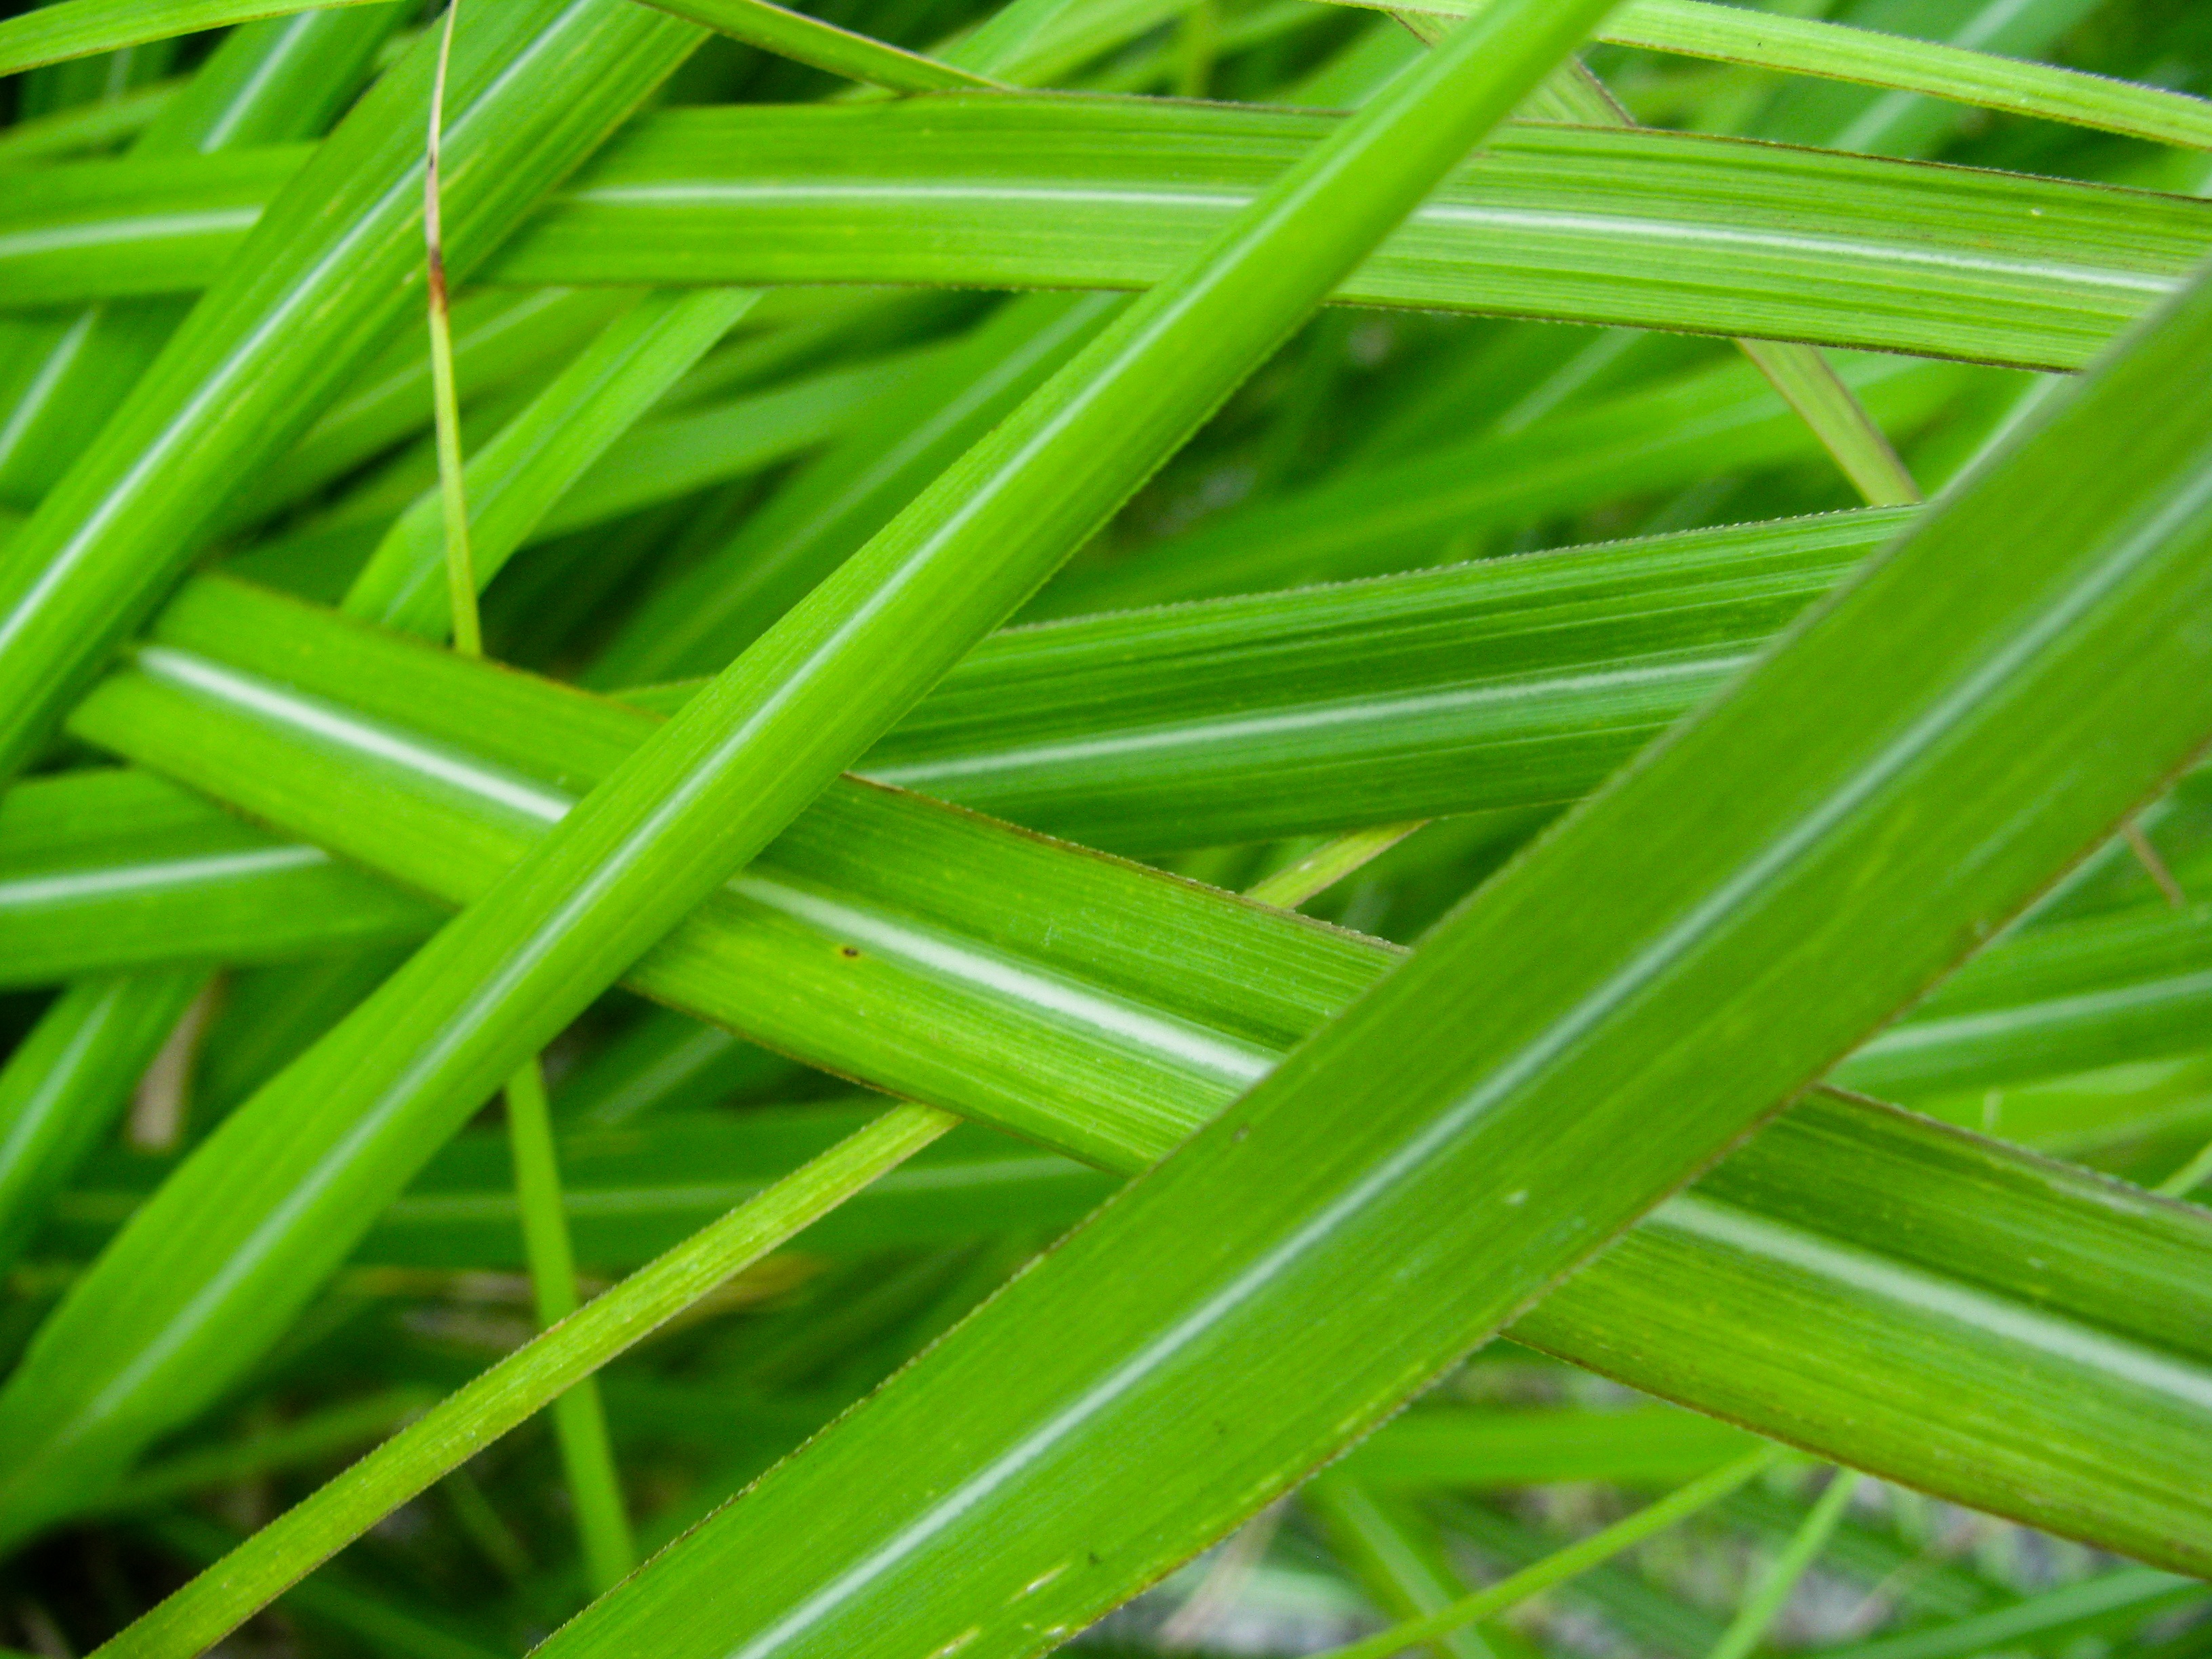
nature, grass, branch, growth, plant, lawn, leaf, flower, food, spring, green, produce, natural, fresh, colorful, plants, leaves, grass family, plant stem, arecales